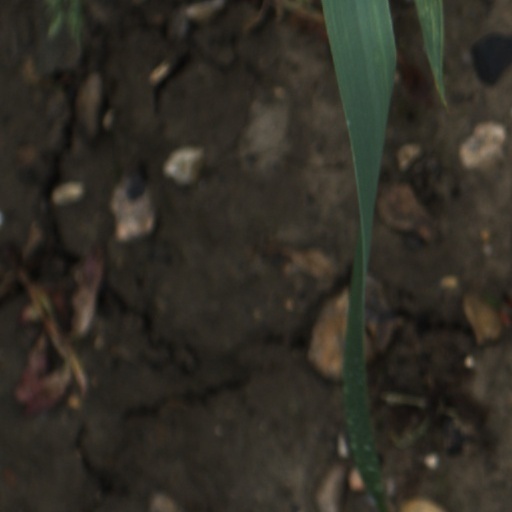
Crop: wheat